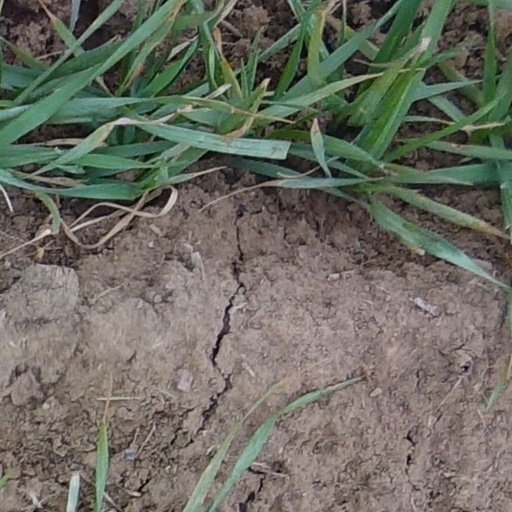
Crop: wheat